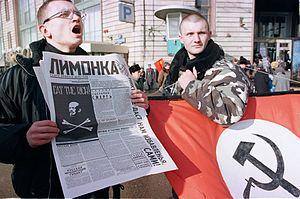
Le Parti national-bolchévique était un parti politique russe adhérant à l'idéologie du national-bolchévisme. Depuis sa création en 1993 et jusqu'à 2006, le parti était dirigé par Édouard Limonov. Cependant Alexandre Douguine fut son véritable fondateur et c'est lui qui, pour des raisons de marketing politique, fit appel à Limonov comme porte-parole.